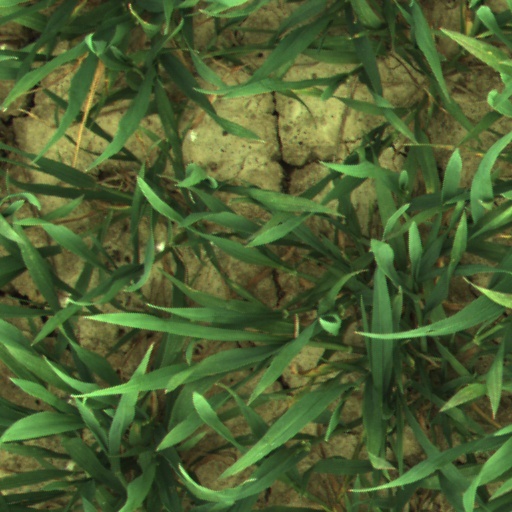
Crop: wheat